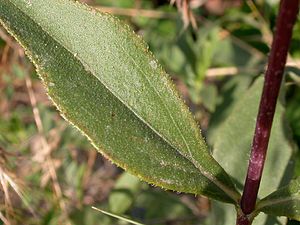
Staudesolsikke / Galleri
Blad.
Staudesolsikke, ofte skrevet staude-solsikke, er en flerårig, urteagtig plante med en opret til opstigende vækst, smalle blade og gule kurvblomster. Arten bruges af og til som havestaude.